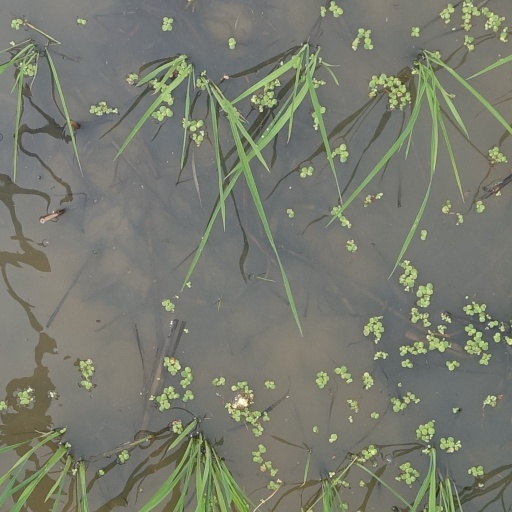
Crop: rice